Thomas Hazlehurst (artist)

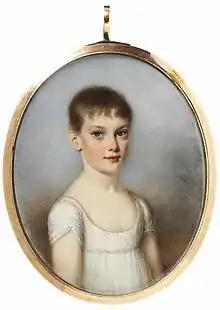
Thomas Hazlehurst, Worked 1760–1818, Portrait of an Unknown Boy, About 1800, Watercolour on ivory V&A Museum no. Evans 133 Victoria and Albert Museum, London

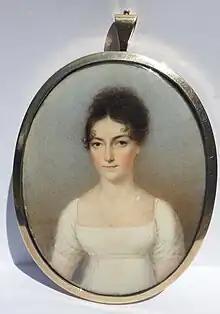
Portrait miniature of lady by T. Hazlehurst. c. 1800

Thomas Hazlehurst (ca. 1740 – ca. 1821) was an English miniature painter.